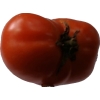
Label: tomato